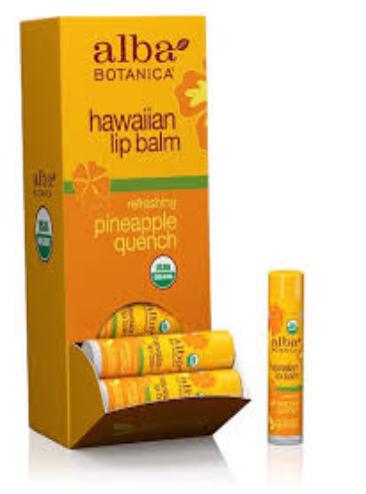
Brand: Alba Botanica
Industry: Necessities